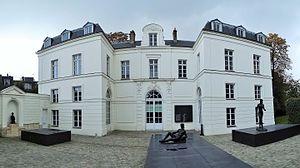
Façade du château Buchillot côté cour, musée Paul Belmondo (vue panoramique) This building is indexed in the Base Mérimée, a database of architectural heritage maintained by the French Ministry of Culture,
Boulogne-Billancourt est une commune française des Hauts-de-Seine et de la métropole du Grand Paris en région Île-de-France, la plus peuplée des communes franciliennes après Paris. Elle résulte de la réunion, réalisée sous le nom de Boulogne sur Seine en 1790, de Boulogne la Petite, paroisse érigée en 1343 autour de l'église Notre Dame de Boulogne sur Seyne, et de la rive droite de Saint-Cloud. Le nom de Boulogne Billancourt, tardivement adopté en 1926, acte le démantèlement, au profit du XVIᵉ arrondissement, du vaste territoire de Longchamp et du Bois de Boulogne, et l'adjonction, accordée en 1860 comme une compensation, de Billancourt, écart d'Auteuil devenu dans l'entre deux guerres le fief historique des usines Renault.
Le musée Paul-Belmondo est un musée de Boulogne-Billancourt aménagé dans le château de Buchillot, consacré à l'œuvre du sculpteur Paul Belmondo et à la sculpture figurative du XXᵉ siècle, qui a ouvert ses portes au public à l'occasion des Journées européennes du patrimoine, le 18 septembre 2010.
Le château Rothschild est un château situé à Boulogne-Billancourt en France dans les Hauts-de-Seine. Il a été construit de 1855 à 1861 dans le style Louis XIV à la demande du banquier James de Rothschild. Il était entouré de splendides jardins à la française et à l’anglaise sur trente hectares. Le château fut longtemps un lieu de rencontres de la haute société. Pillé par les nazis et endommagé par les Américains lors de la Seconde Guerre mondiale, il a été ensuite revendu. Totalement abandonné, il tombe progressivement en ruine et est vandalisé. Très dégradé, il est acheté par le groupe immobilier Novaxia en 2016 qui a l’intention de le restaurer et probablement de construire des logements sur le terrain. Quinze hectares du parc subsistent en parc public, le reste est à l’abandon avec le château ou a fait place à divers aménagements et constructions.